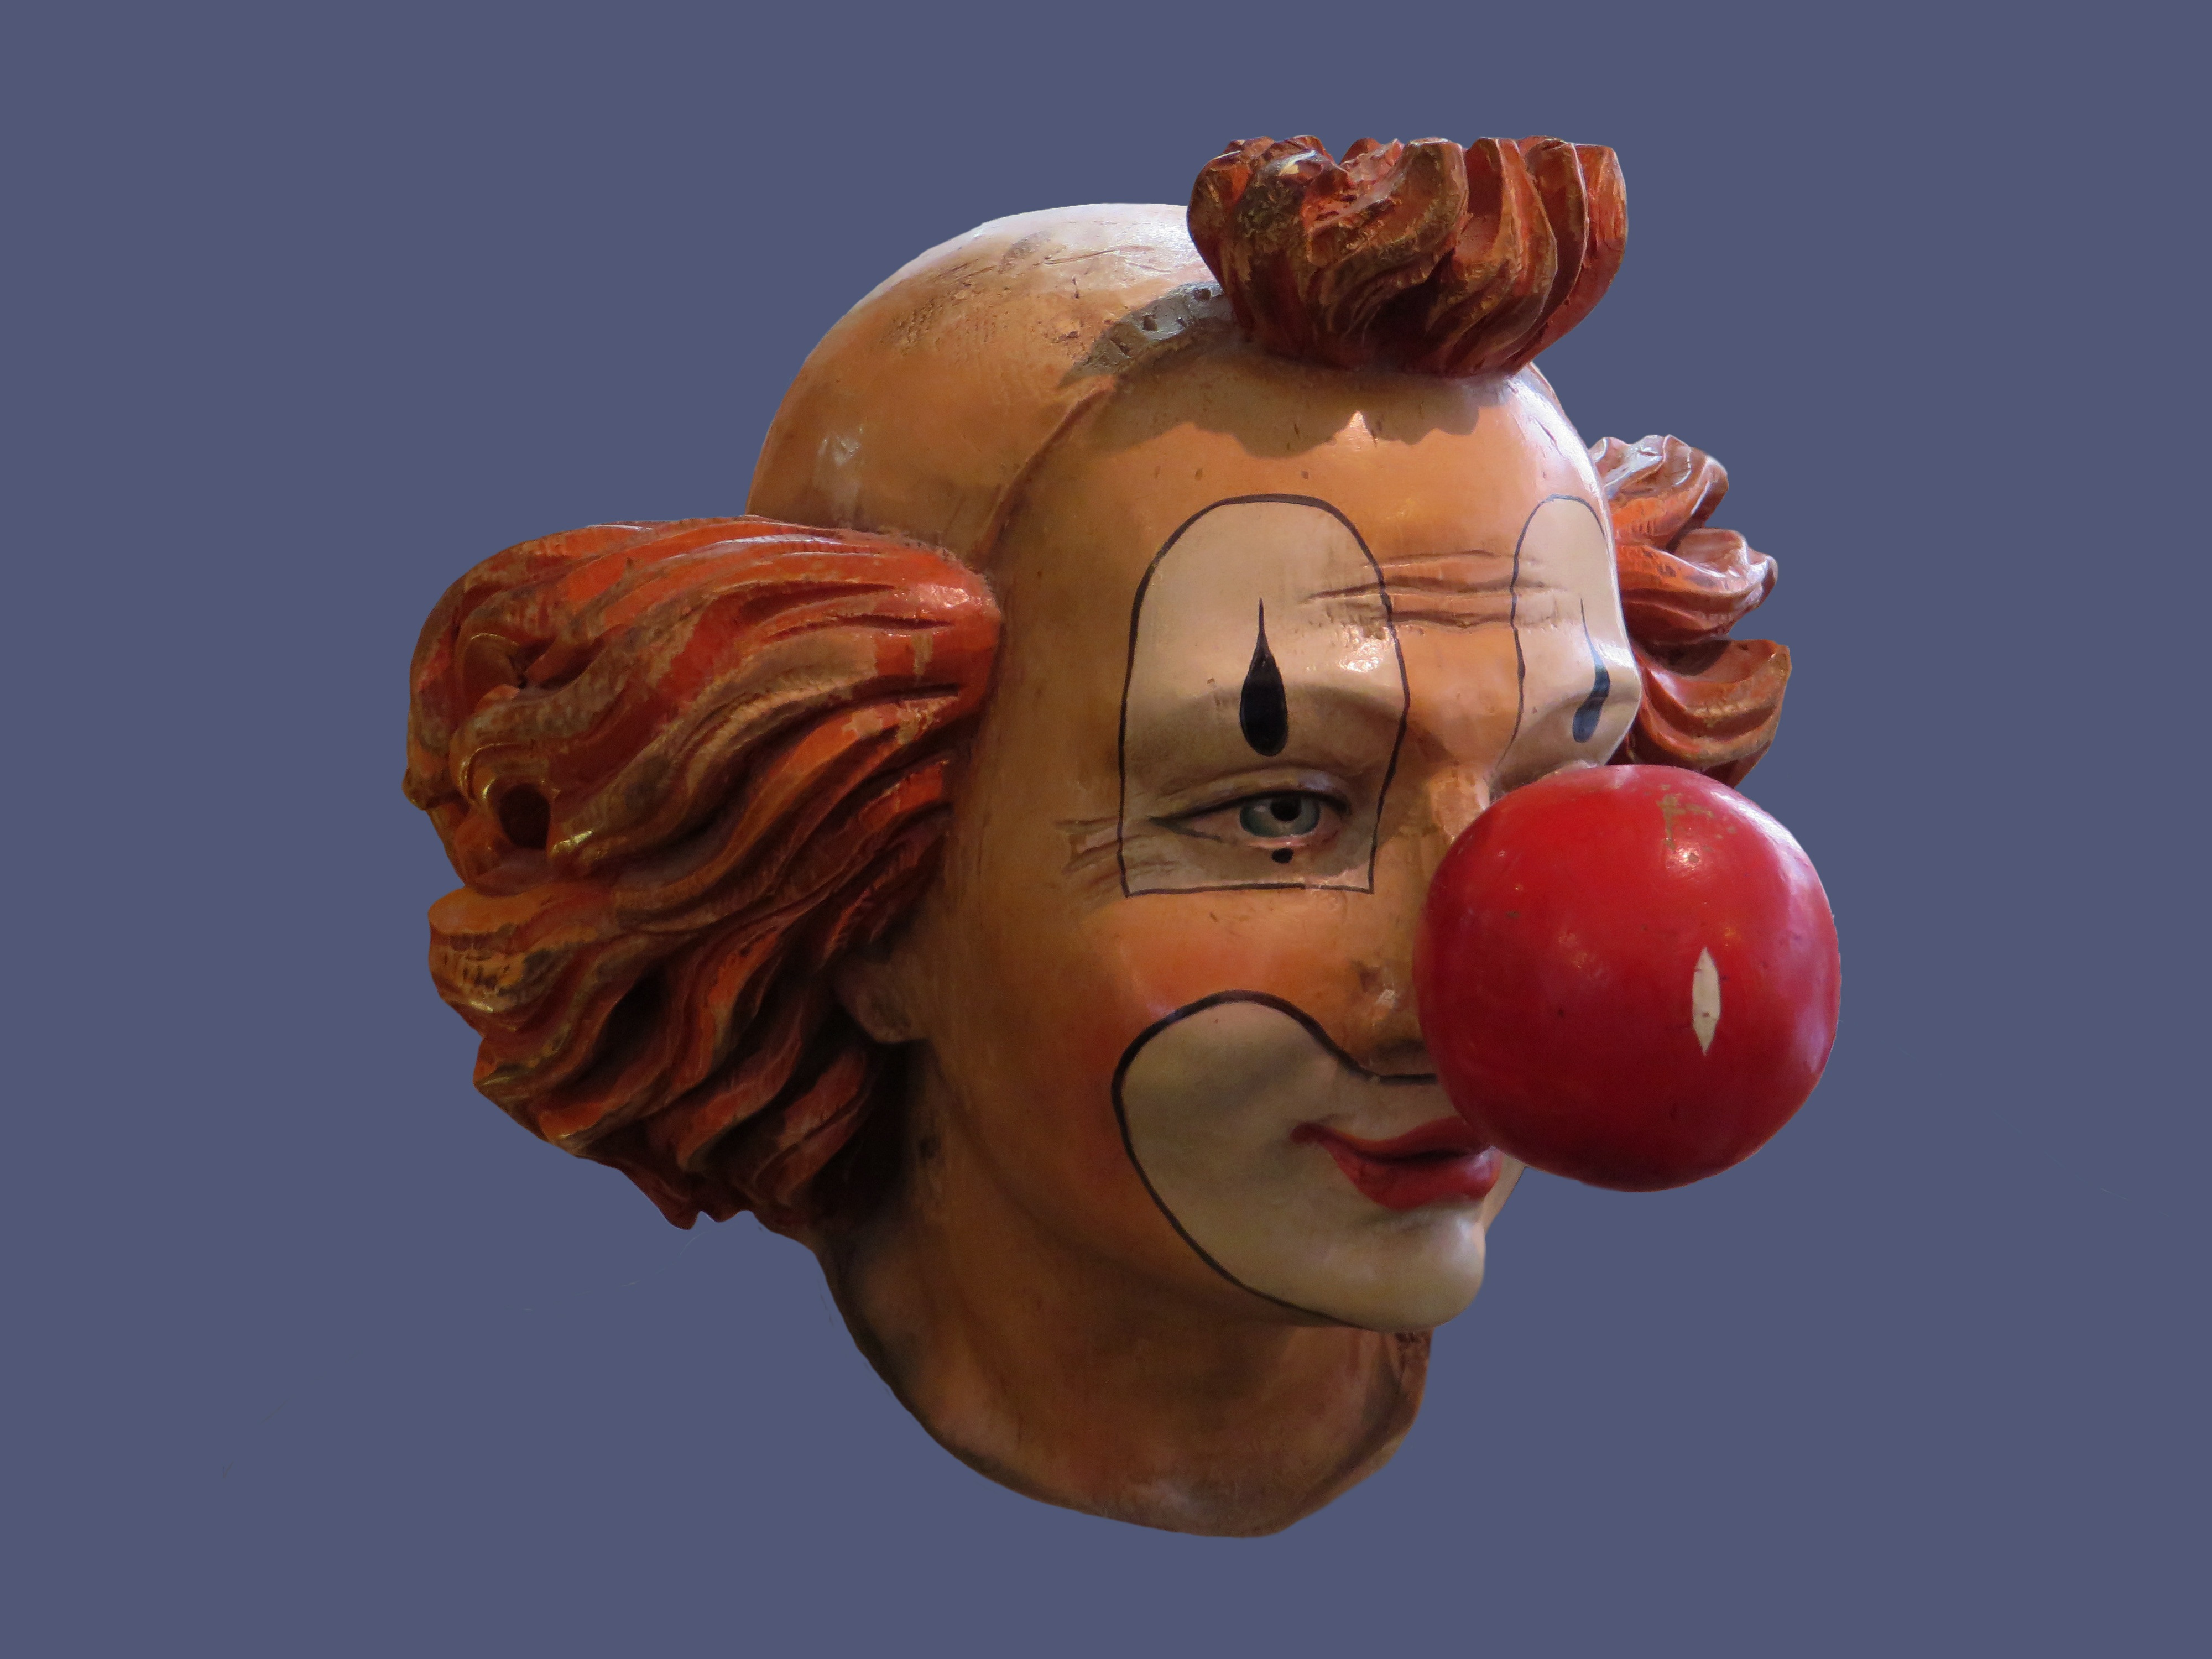
human body, clown, face, sculpture, art, mask, illustration, head, figurine, organ, cartoon